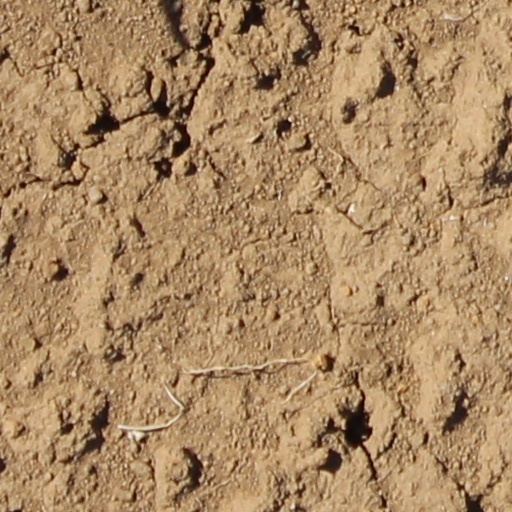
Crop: wheat